Skate sailing

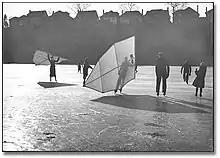
Canadian people skate sailing, [1933] John H. Boyd

Skate sailing is a method of moving over ice standing on ice skates utilizing the force of the wind. A small sail is held in ones hands or leaned against with the whole body. Using a metal blade under foot and the height of the ice skates is of much importance in being able to steer as much it is acquiring the technique to gain an edge.